Psychologist

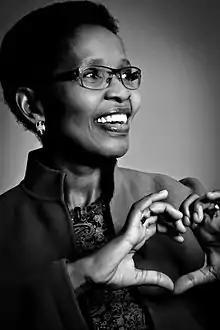
South African psychologist Pumla Gobodo-Madikizela

In South Africa, psychologists are qualified in either clinical, counseling, educational, organizational, or research psychology.